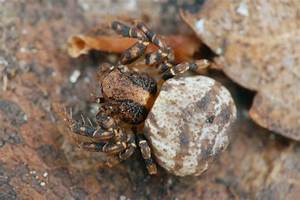
Label: spider